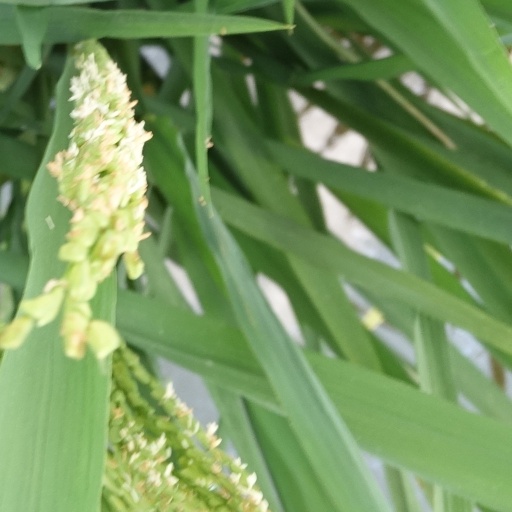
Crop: rice